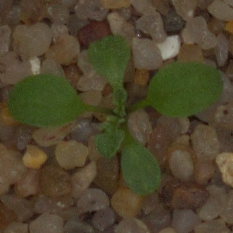
Label: shepherds_purse